Marco Ladner

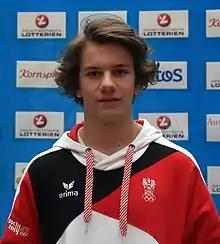
Ladner in 2014

Marco Ladner (born 22 April 1998 in Zams) is an Austrian freestyle skier, specializing in halfpipe.